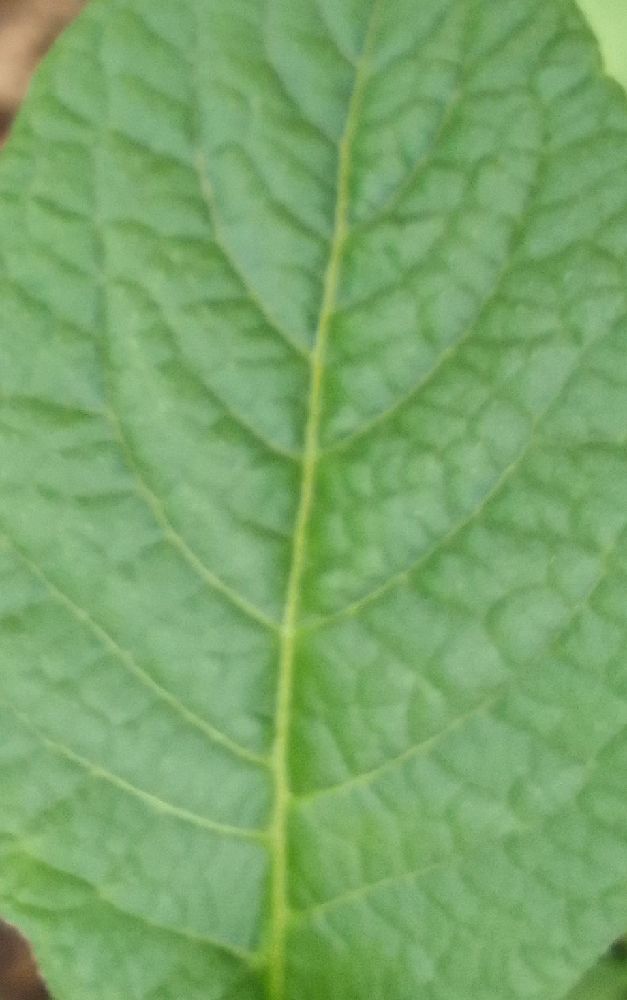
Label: Healthy